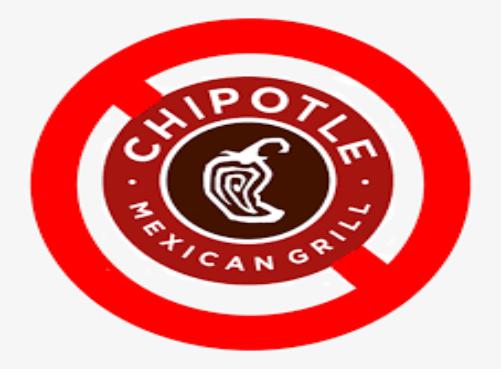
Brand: Chipotle Mexican Grill-2
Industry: Clothes